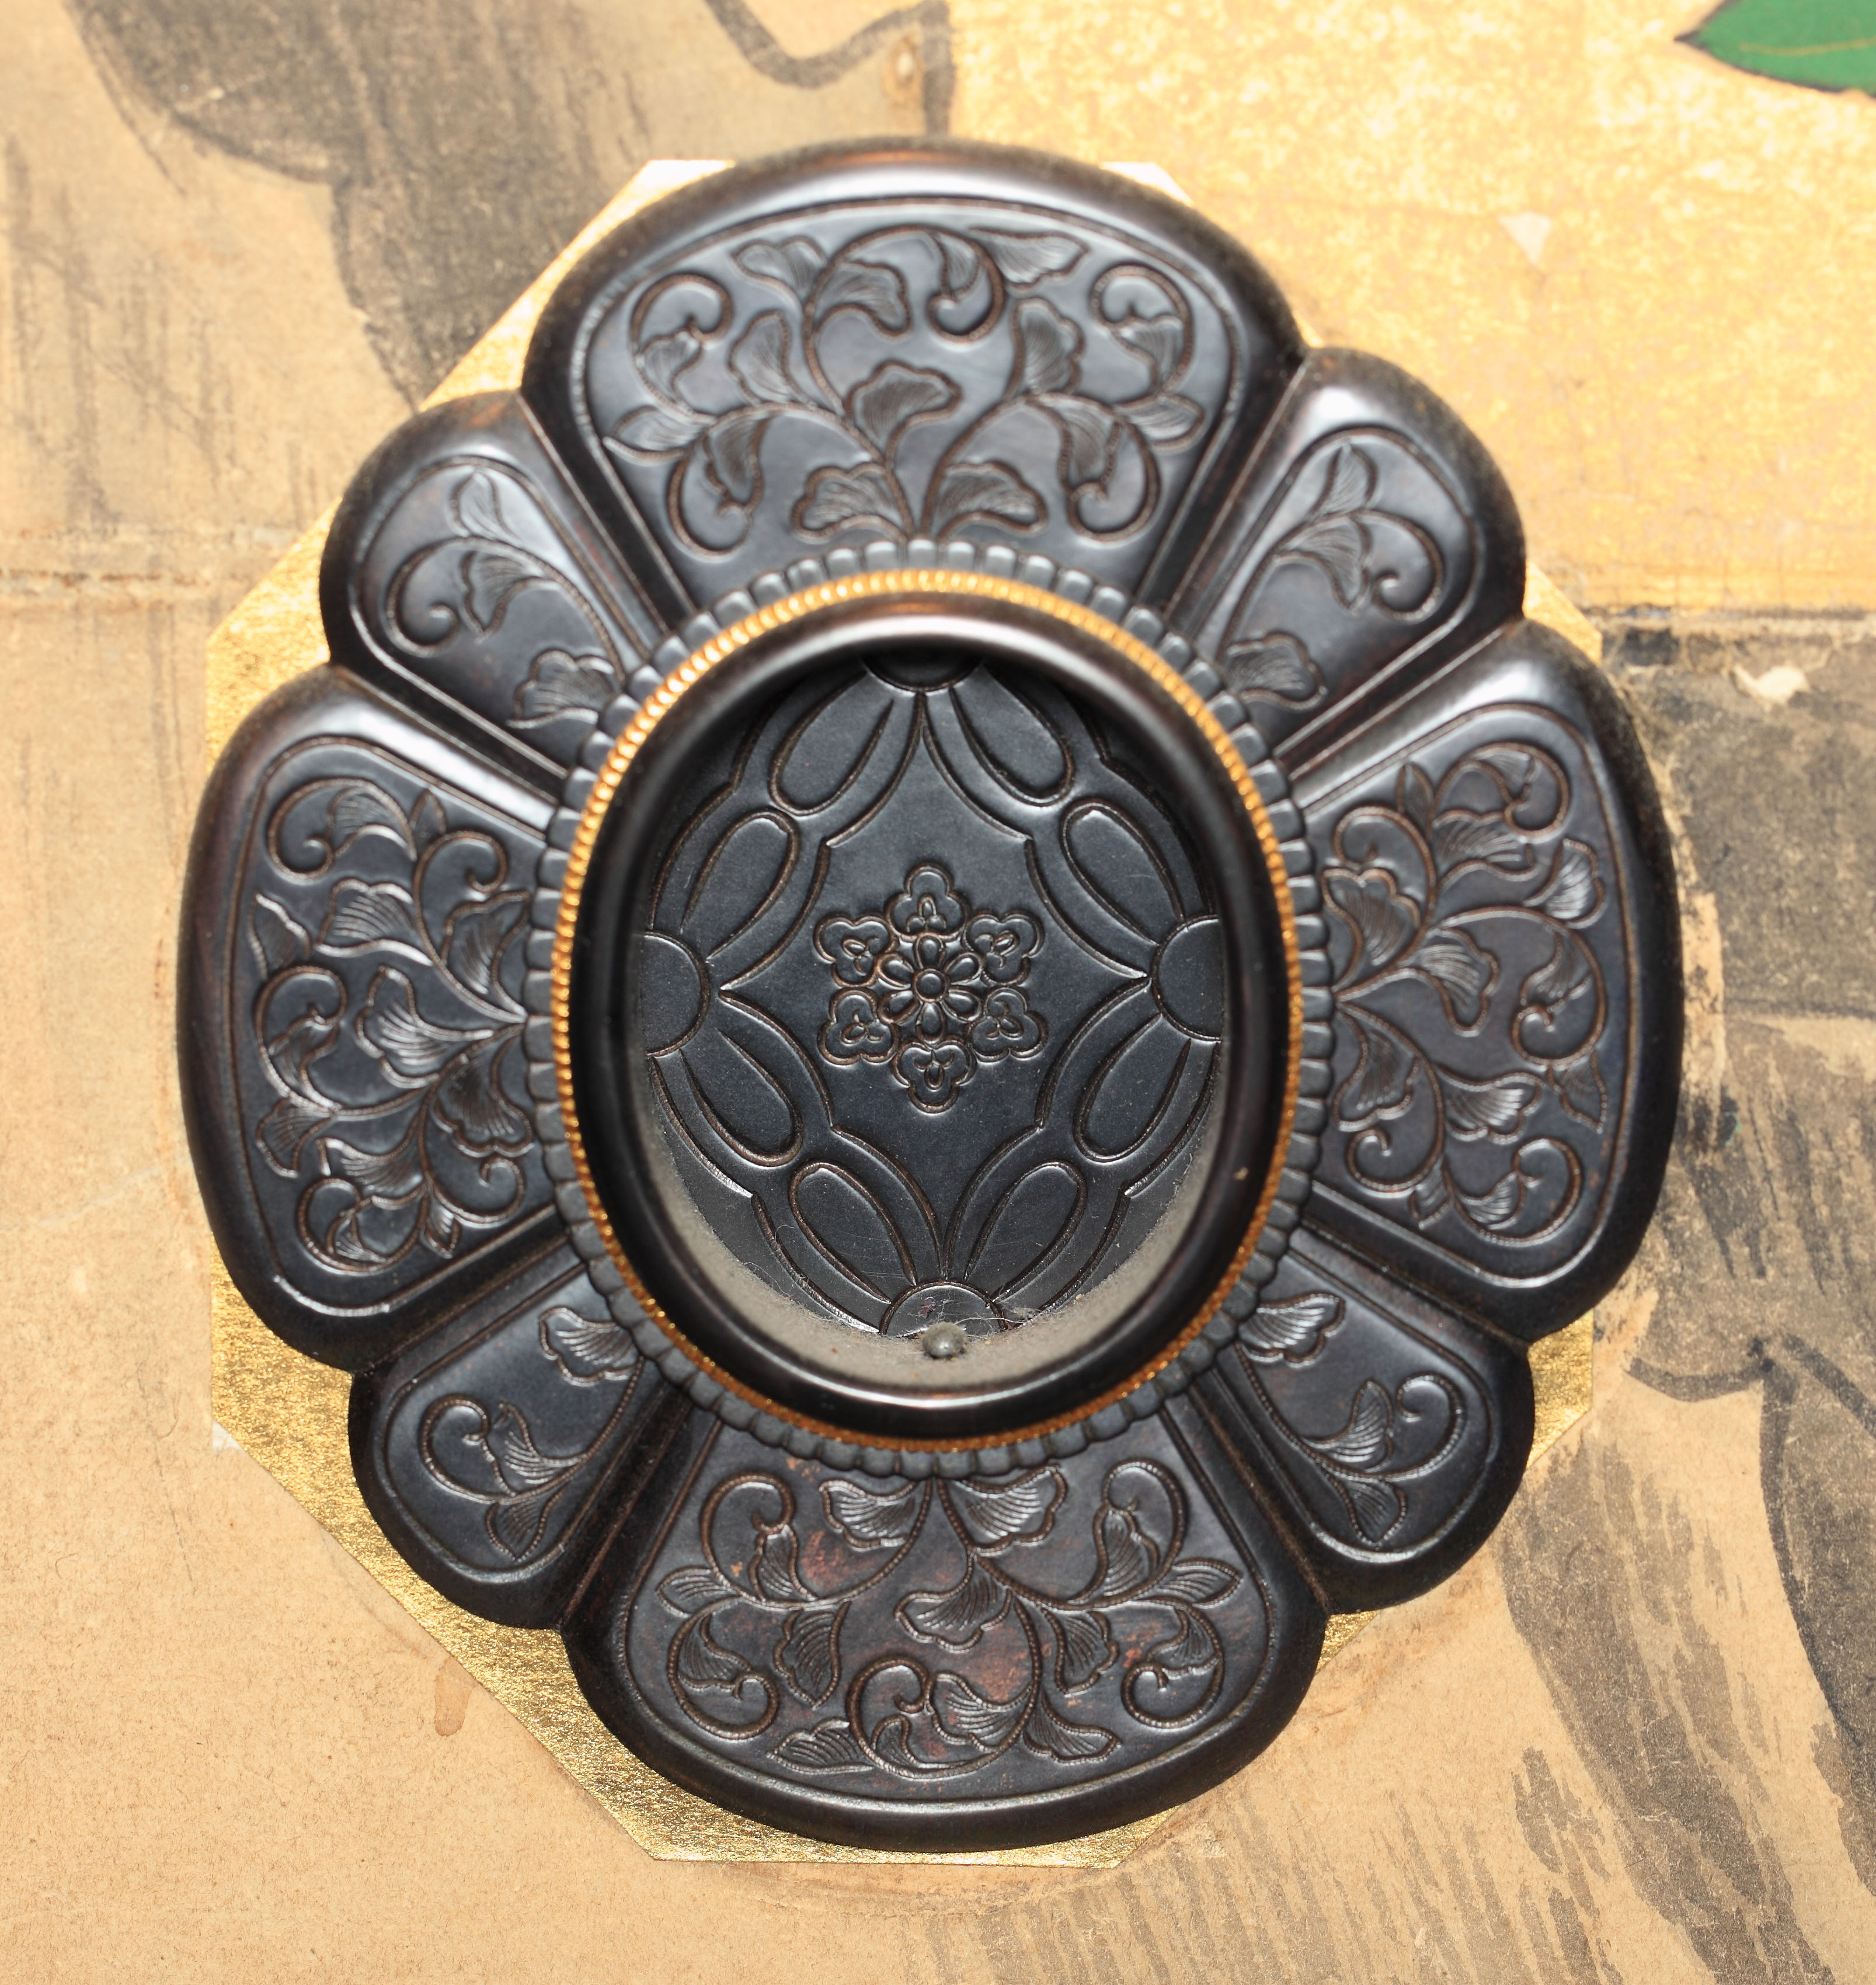
villa, high, money, knob, currency, tochigi, coin, 5d, bronze, hires, imperial, markii, hi, res, resolution, nikkoh, tamozawagoyoutei, tamosawagoyoutei, doorknob, award